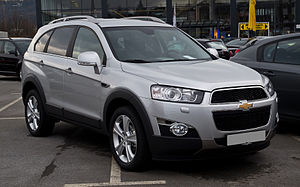
Chevrolet Captiva
Chevrolet Captiva er en 4,65 meter lang kompakt SUV fra bilmærket Chevrolet. Bilen sælges i Australien under navnet Holden Captiva 7, og i Sydkorea som Daewoo Winstorm.